Answer in natural language. Considering the relative positions, is modern brown dresser with six drawers above or below sleek black flatscreen smart tv? Choose between the following options: above or below
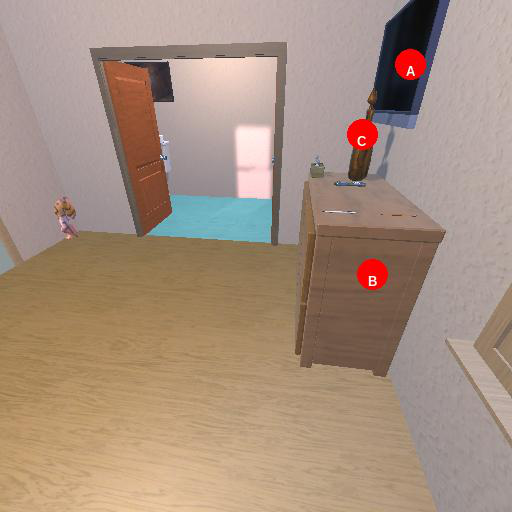
<answer>below</answer>